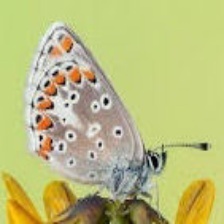
Species: BROWN ARGUS
Butterfly family (ImageNet category): lycaenid_butterfly